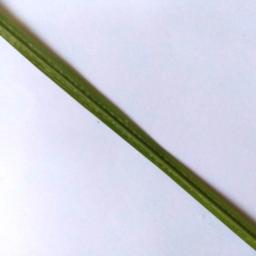
Label: Rice___Healthy